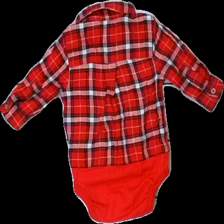
View: back
Type: Top
Category: Children
Brand: Lindex
Colors: Red, White, Blue
Material: 100% cotton
Pattern: Checkered print
Cut: Regular
Size: 62
Season: All
Damage location: top center
Damage 2 location: bottom center
Damage 3 location: bottom left
Price range: 50-100
Recommended usage: Reuse
Description: rutig skjorta/body
Comment: body